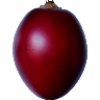
Label: Tamarillo 1